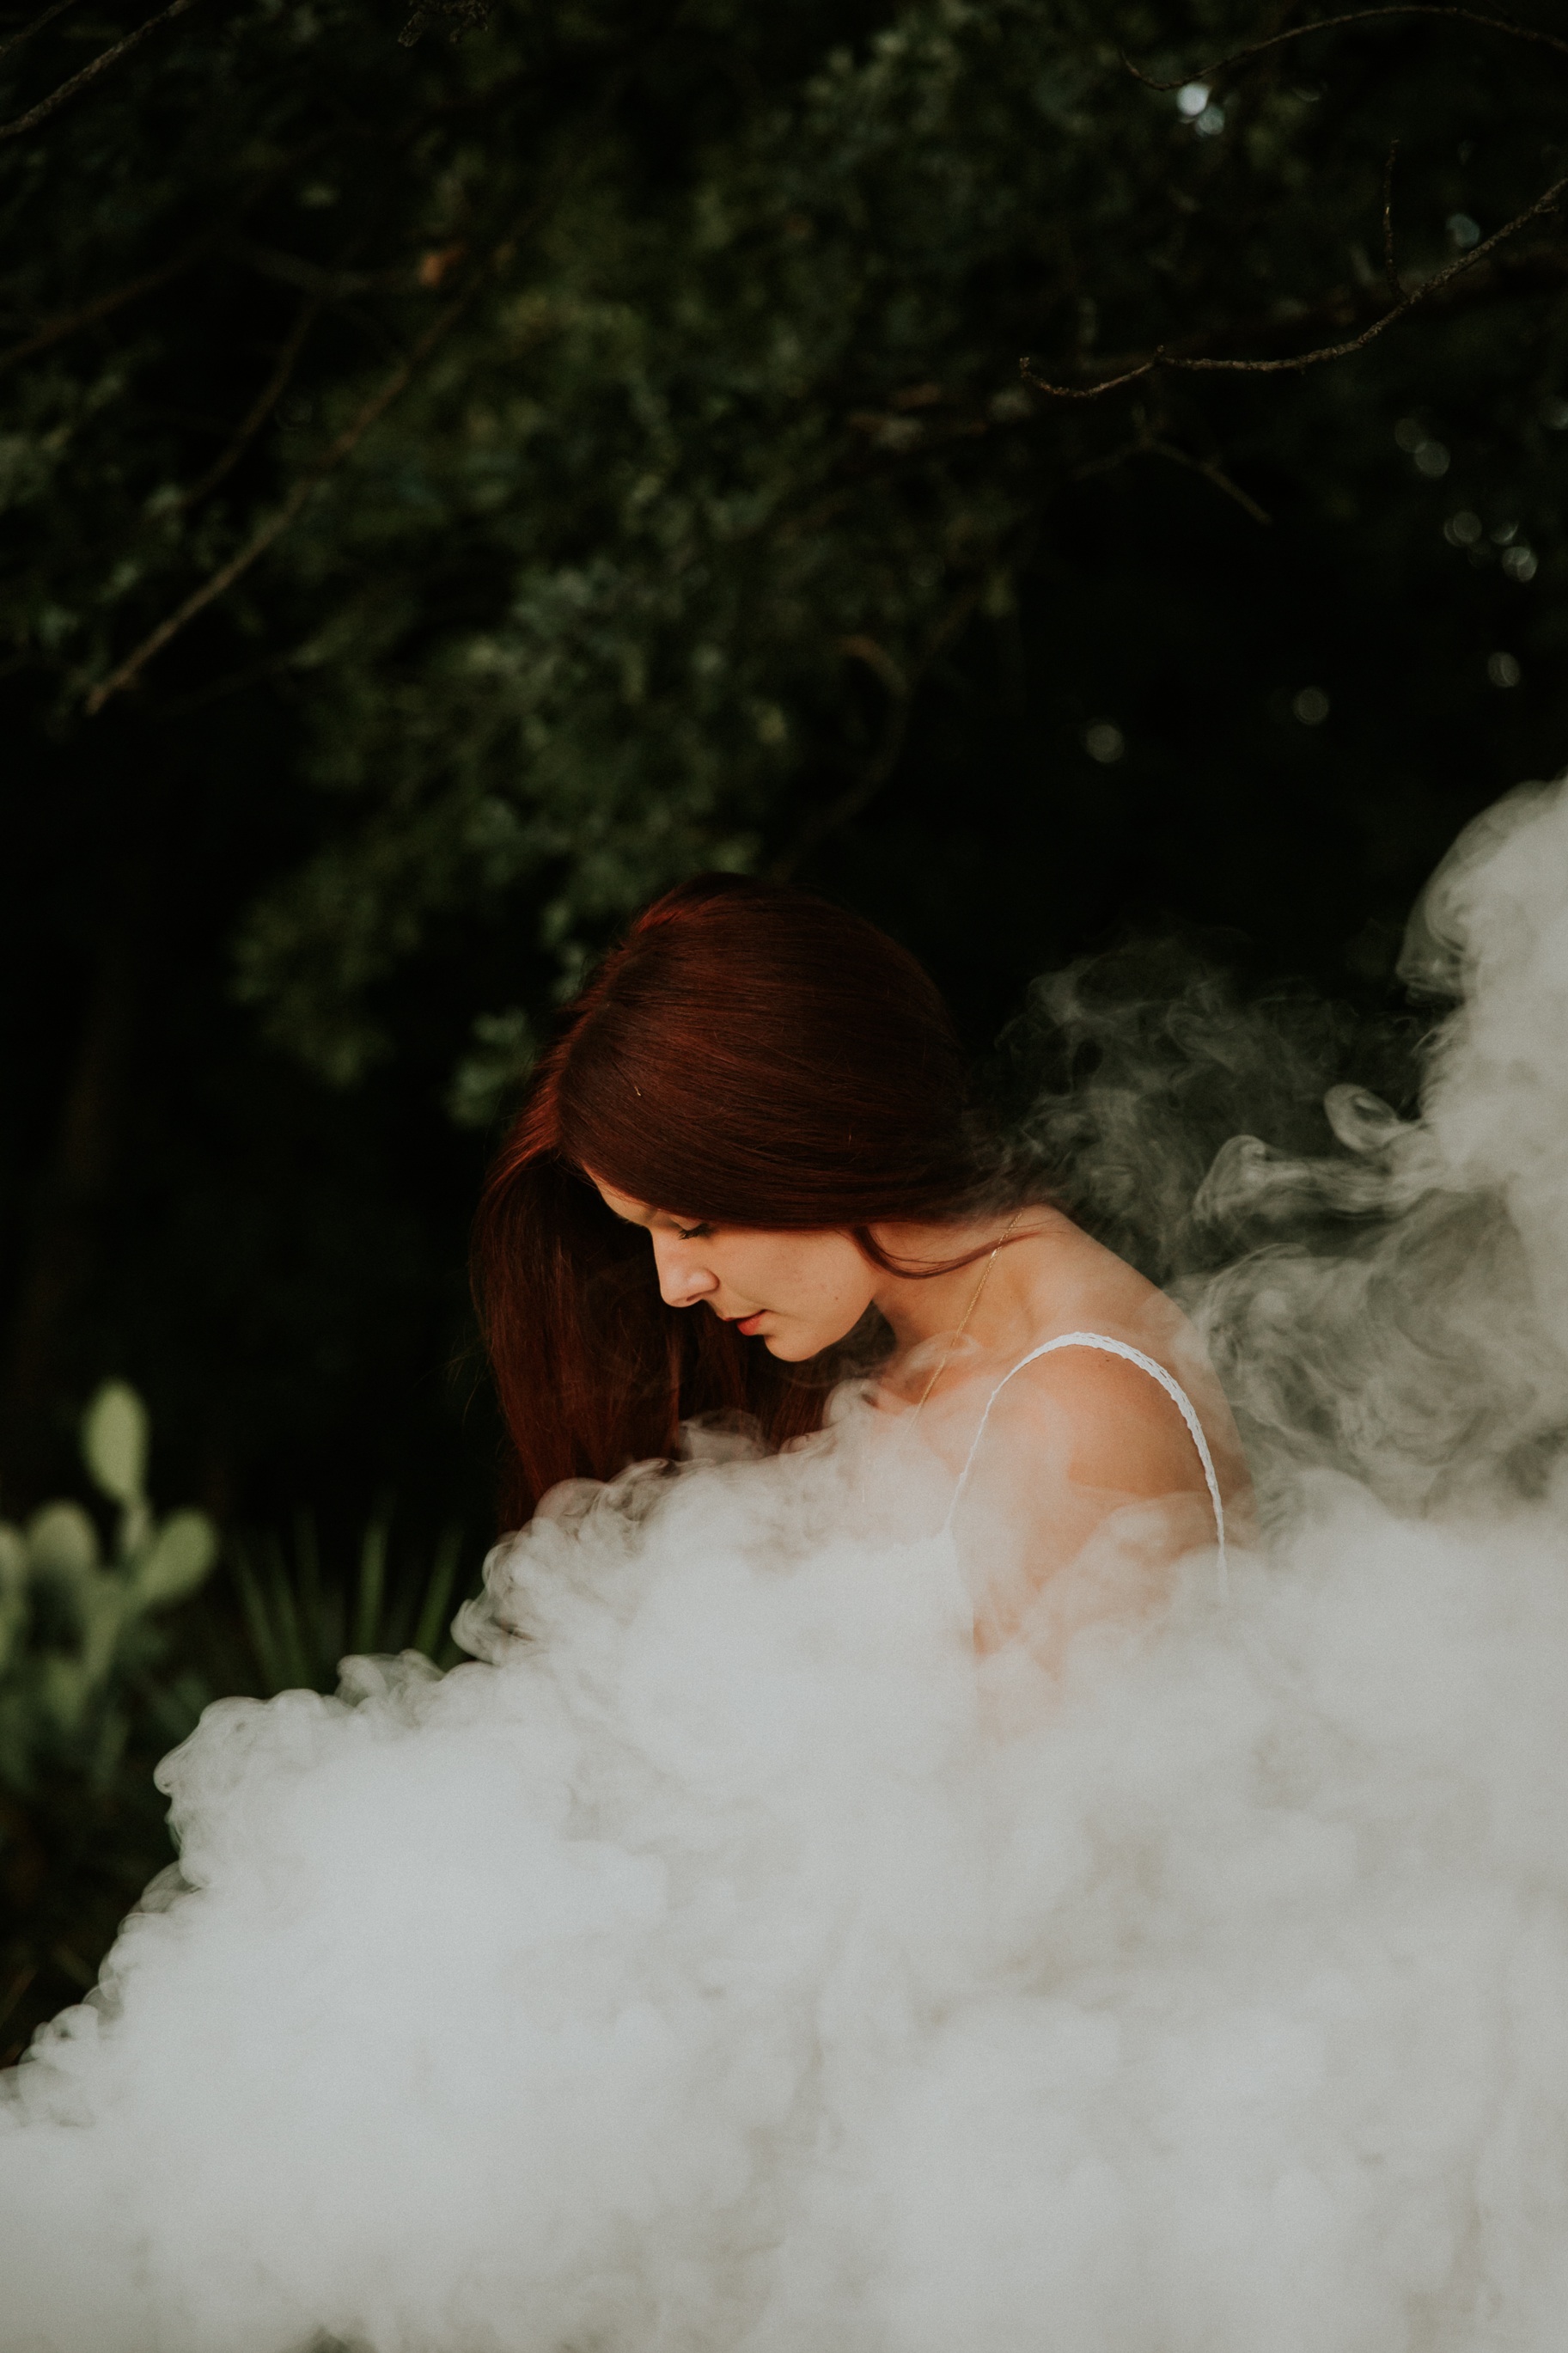
tree, person, snow, winter, woman, hair, white, sunlight, flower, smoke, portrait, romance, child, lady, bride, season, dress, photograph, beauty, interaction, portrait photography